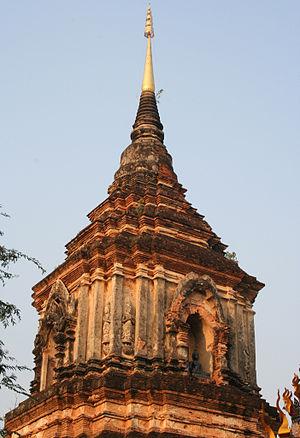
Le Wat Lok Moli est un temple bouddhiste de Chiang Mai, dans le nord de la Thaïlande. Il est situé juste au nord de l'enceinte nord de la vieille ville, environ 400 mètres à l'ouest de la porte de Chang Phuak, et 600 mètres à l'ouest de Wat Chiang Yuen.